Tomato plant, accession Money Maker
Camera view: vertical (180 deg); turntable rotation: 210 degrees
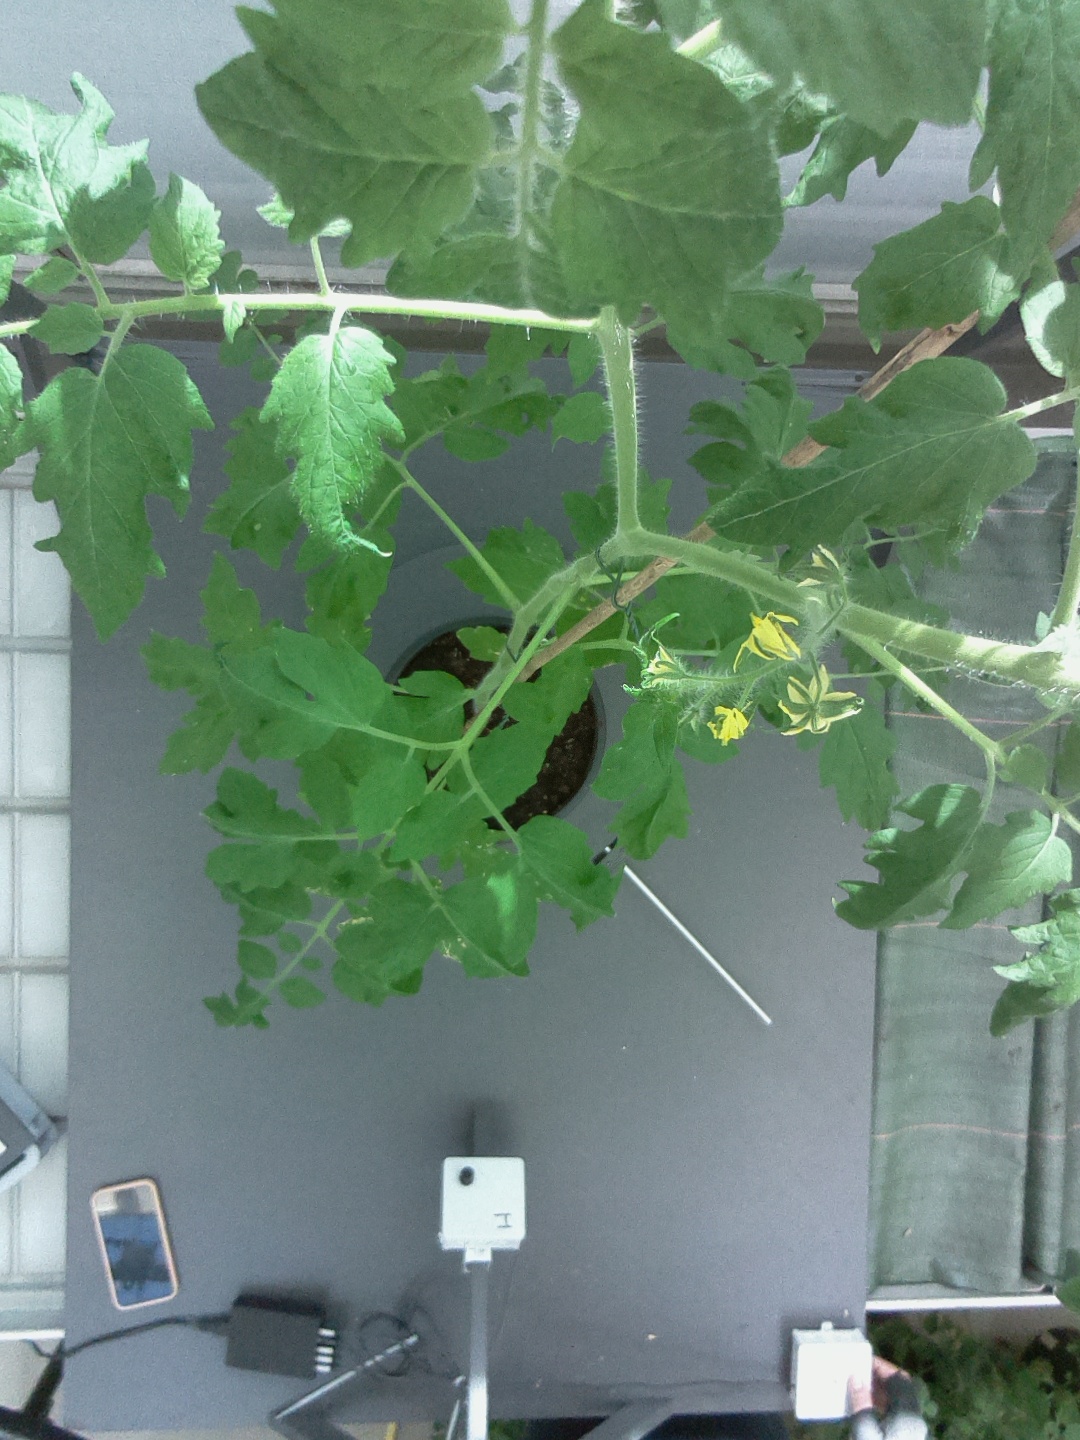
BBCH growth stage 66: Full flowering, 60%-70% of flowers open, more petals falling